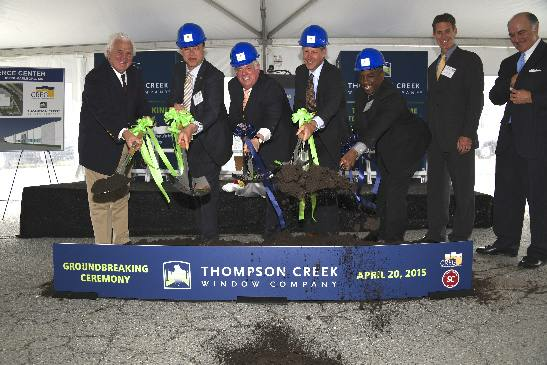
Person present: Yes